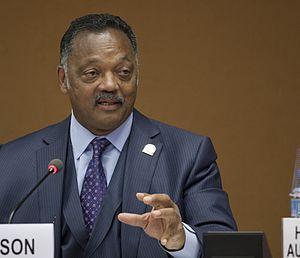
Le discours de Stephen Colbert au dîner des correspondants de la Maison-Blanche est un événement qui se déroule le 29 avril 2006. Après le dîner organisé par l'association des correspondants de la Maison-Blanche, qui se tient à l'hôtel Hilton de Washington, D.C., l'humoriste américain Stephen Colbert fait un numéro de stand-up de plus de vingt minutes, diffusé en direct sur les réseaux câblés C-SPAN et MSNBC. Tradition perpétuée depuis 1924, le dîner est l'occasion pour les présidents en exercice de faire de l'autodérision à la fin du dîner, suivis ou précédés par un comique ou un animateur de télévision.